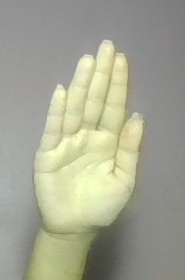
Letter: seen